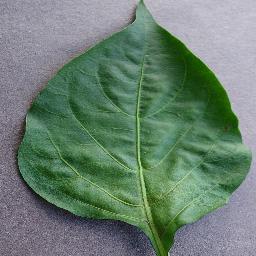
Label: Pepper,_bell___healthy